Yancheng District, Kaohsiung

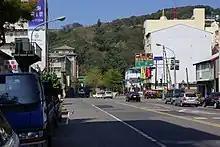
Street scene

Yancheng District is a district in Kaohsiung City, Taiwan. It is the smallest district in Kaohsiung City. It has been the least populous district of Kaohsiung since 2004. Yancheng District is also an old town of Kaohsiung.